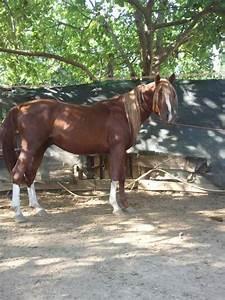
horse